Francisco Canals Vidal

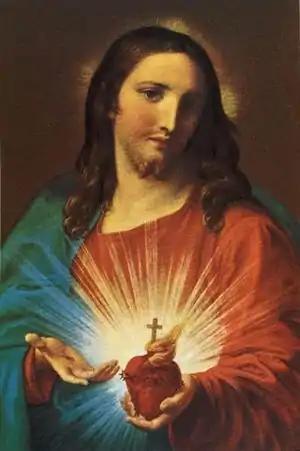
Sacred Heart by Batoni

Since his encounter with father Orlandis Canals’ interest was divided mostly between philosophy and theology. He perceived the latter not as a speculative exercise but as a discursive science, subject to usual rational verification procedures yet remaining in the service of Roman Catholic faith. His opus falls largely into two branches, dogmatic theology and historical theology. Since the late 1960s he was increasingly recognized as authority by a number of Catholic institutions and organizations. Among the Spanish Traditionalist intellectuals he was perhaps the one least skeptical about Vaticanum II and afterwards remained firmly within the Vatican-defined orthodoxy. This was certified by the 1998 nomination to St. Thomas’ Academy and the 2002 honor of commander of Ordo Sancti Gregorii Magni, both conferred upon him by John Paul II; Canals was personally appreciated by the Pope and in his writings explored a number of concepts coined earlier by Karol Wojtyła.